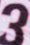
Number: 3